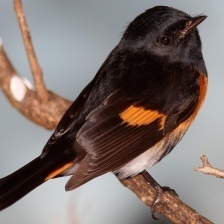
Species: AMERICAN REDSTART
Scientific name: SETOPHAGA RUTICILLA